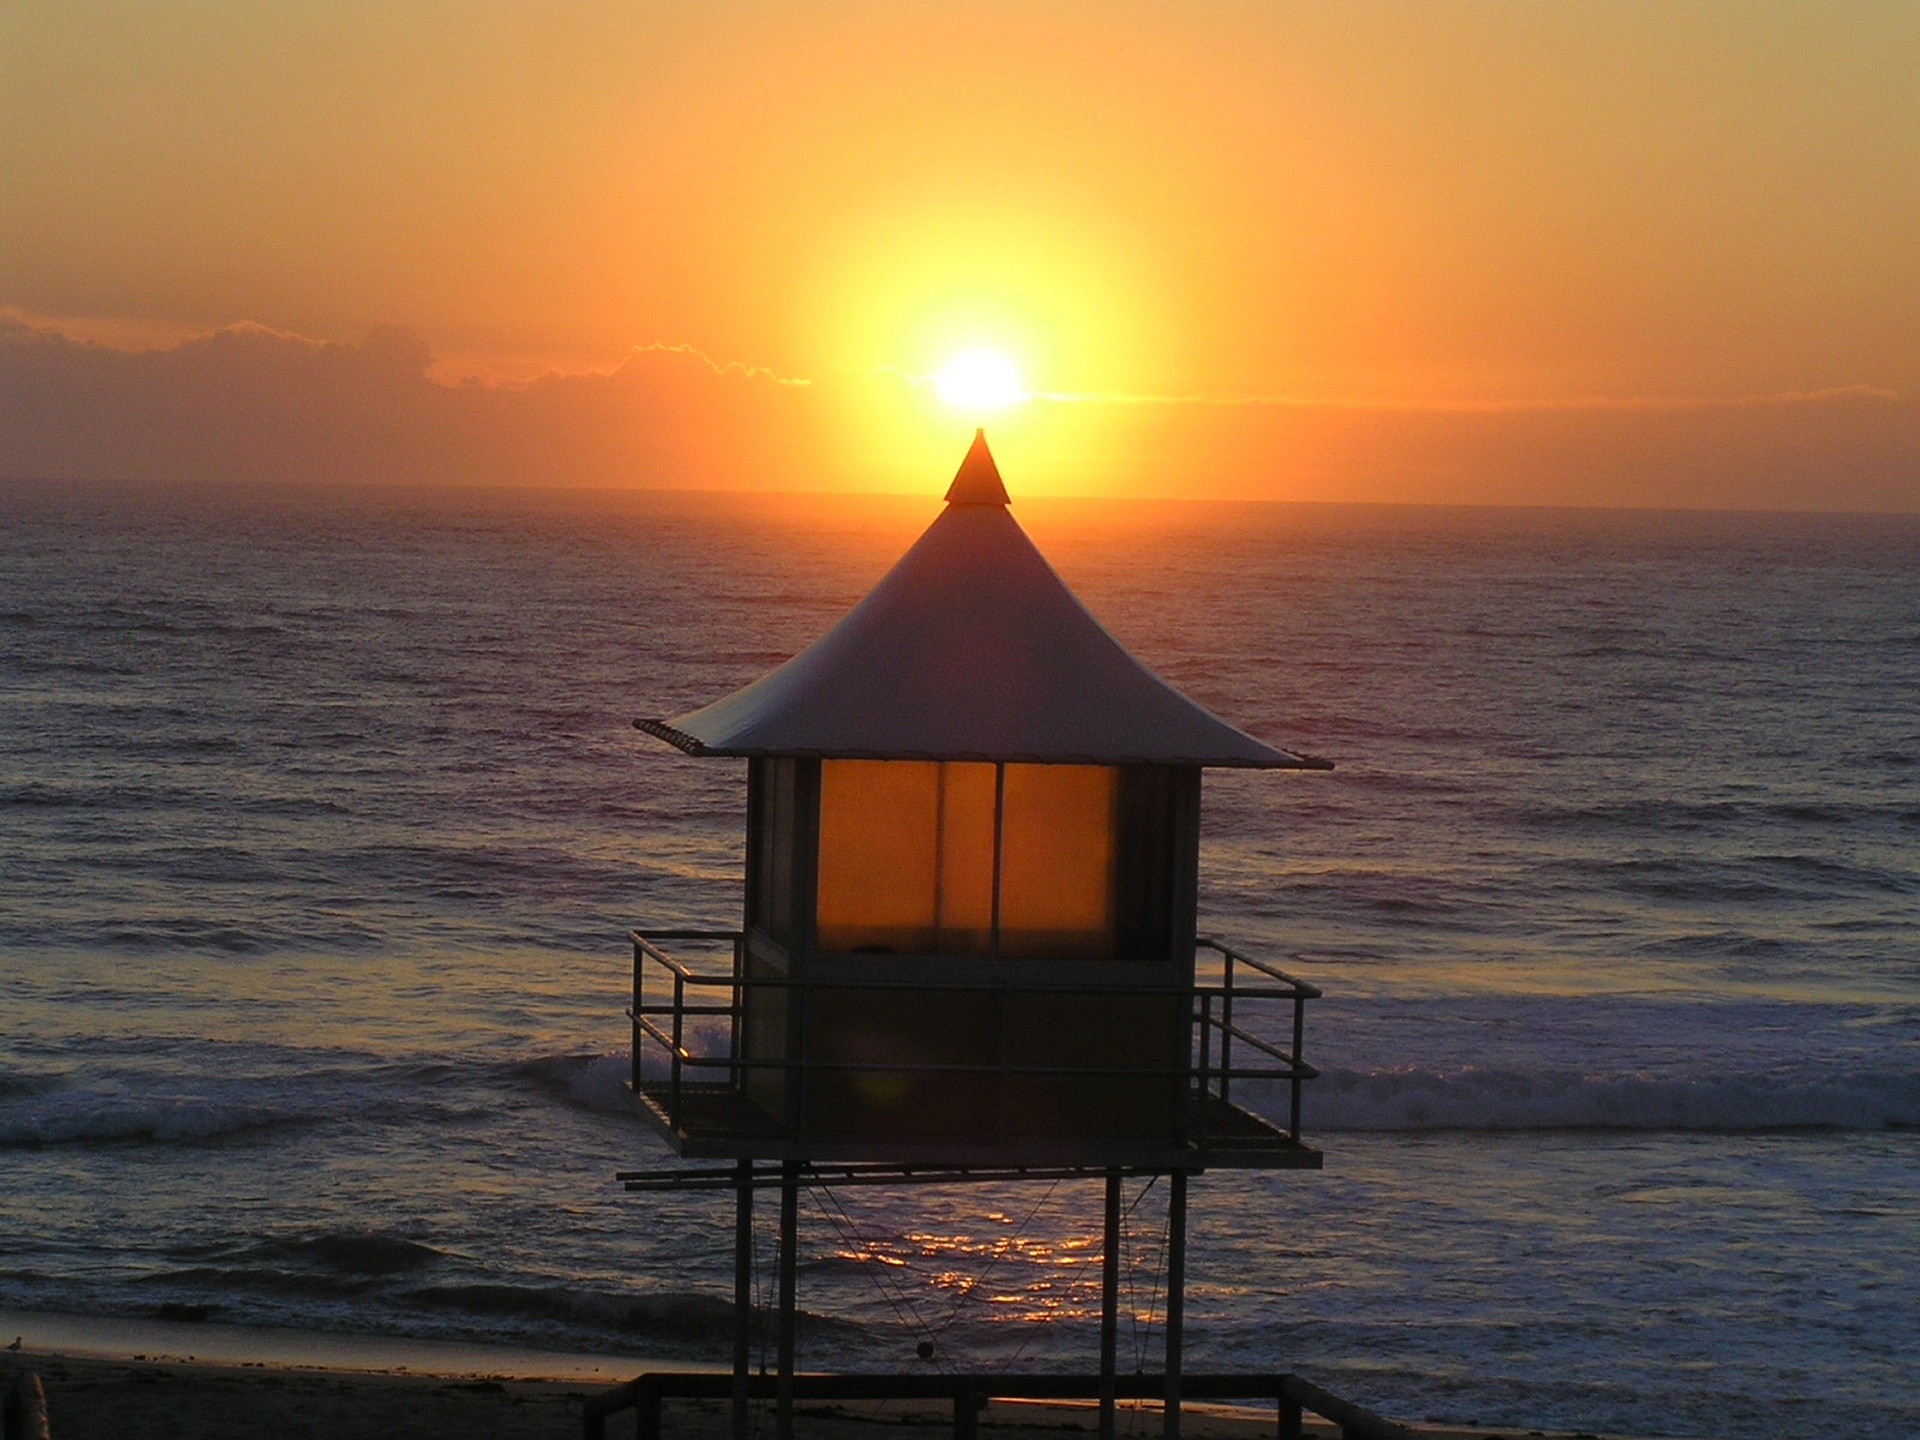
beach, sea, coast, ocean, horizon, sun, sunrise, sunset, sunlight, morning, dawn, dusk, evening, reflection, tower, bay, australia, nsw, waves, afterglow, evening sky, orange sky, the pinnacle, the entrance beach